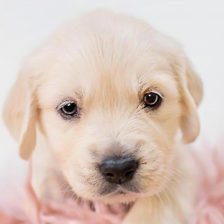
Label: animals